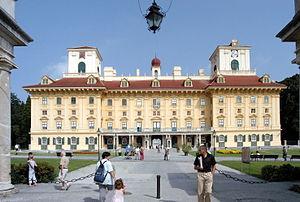
La Messe en ut majeur, op. 86, de Ludwig van Beethoven, fut composée à Eisenstadt en 1807 chez le Nicolas II, prince Esterházy auquel elle fut dédiée. Elle ne fut publiée qu'en 1812 chez Breitkopf & Härtel à Leipzig.
Eisenstadt est la capitale du Land autrichien de Burgenland. C'est une Statutarstadt du Burgenland.